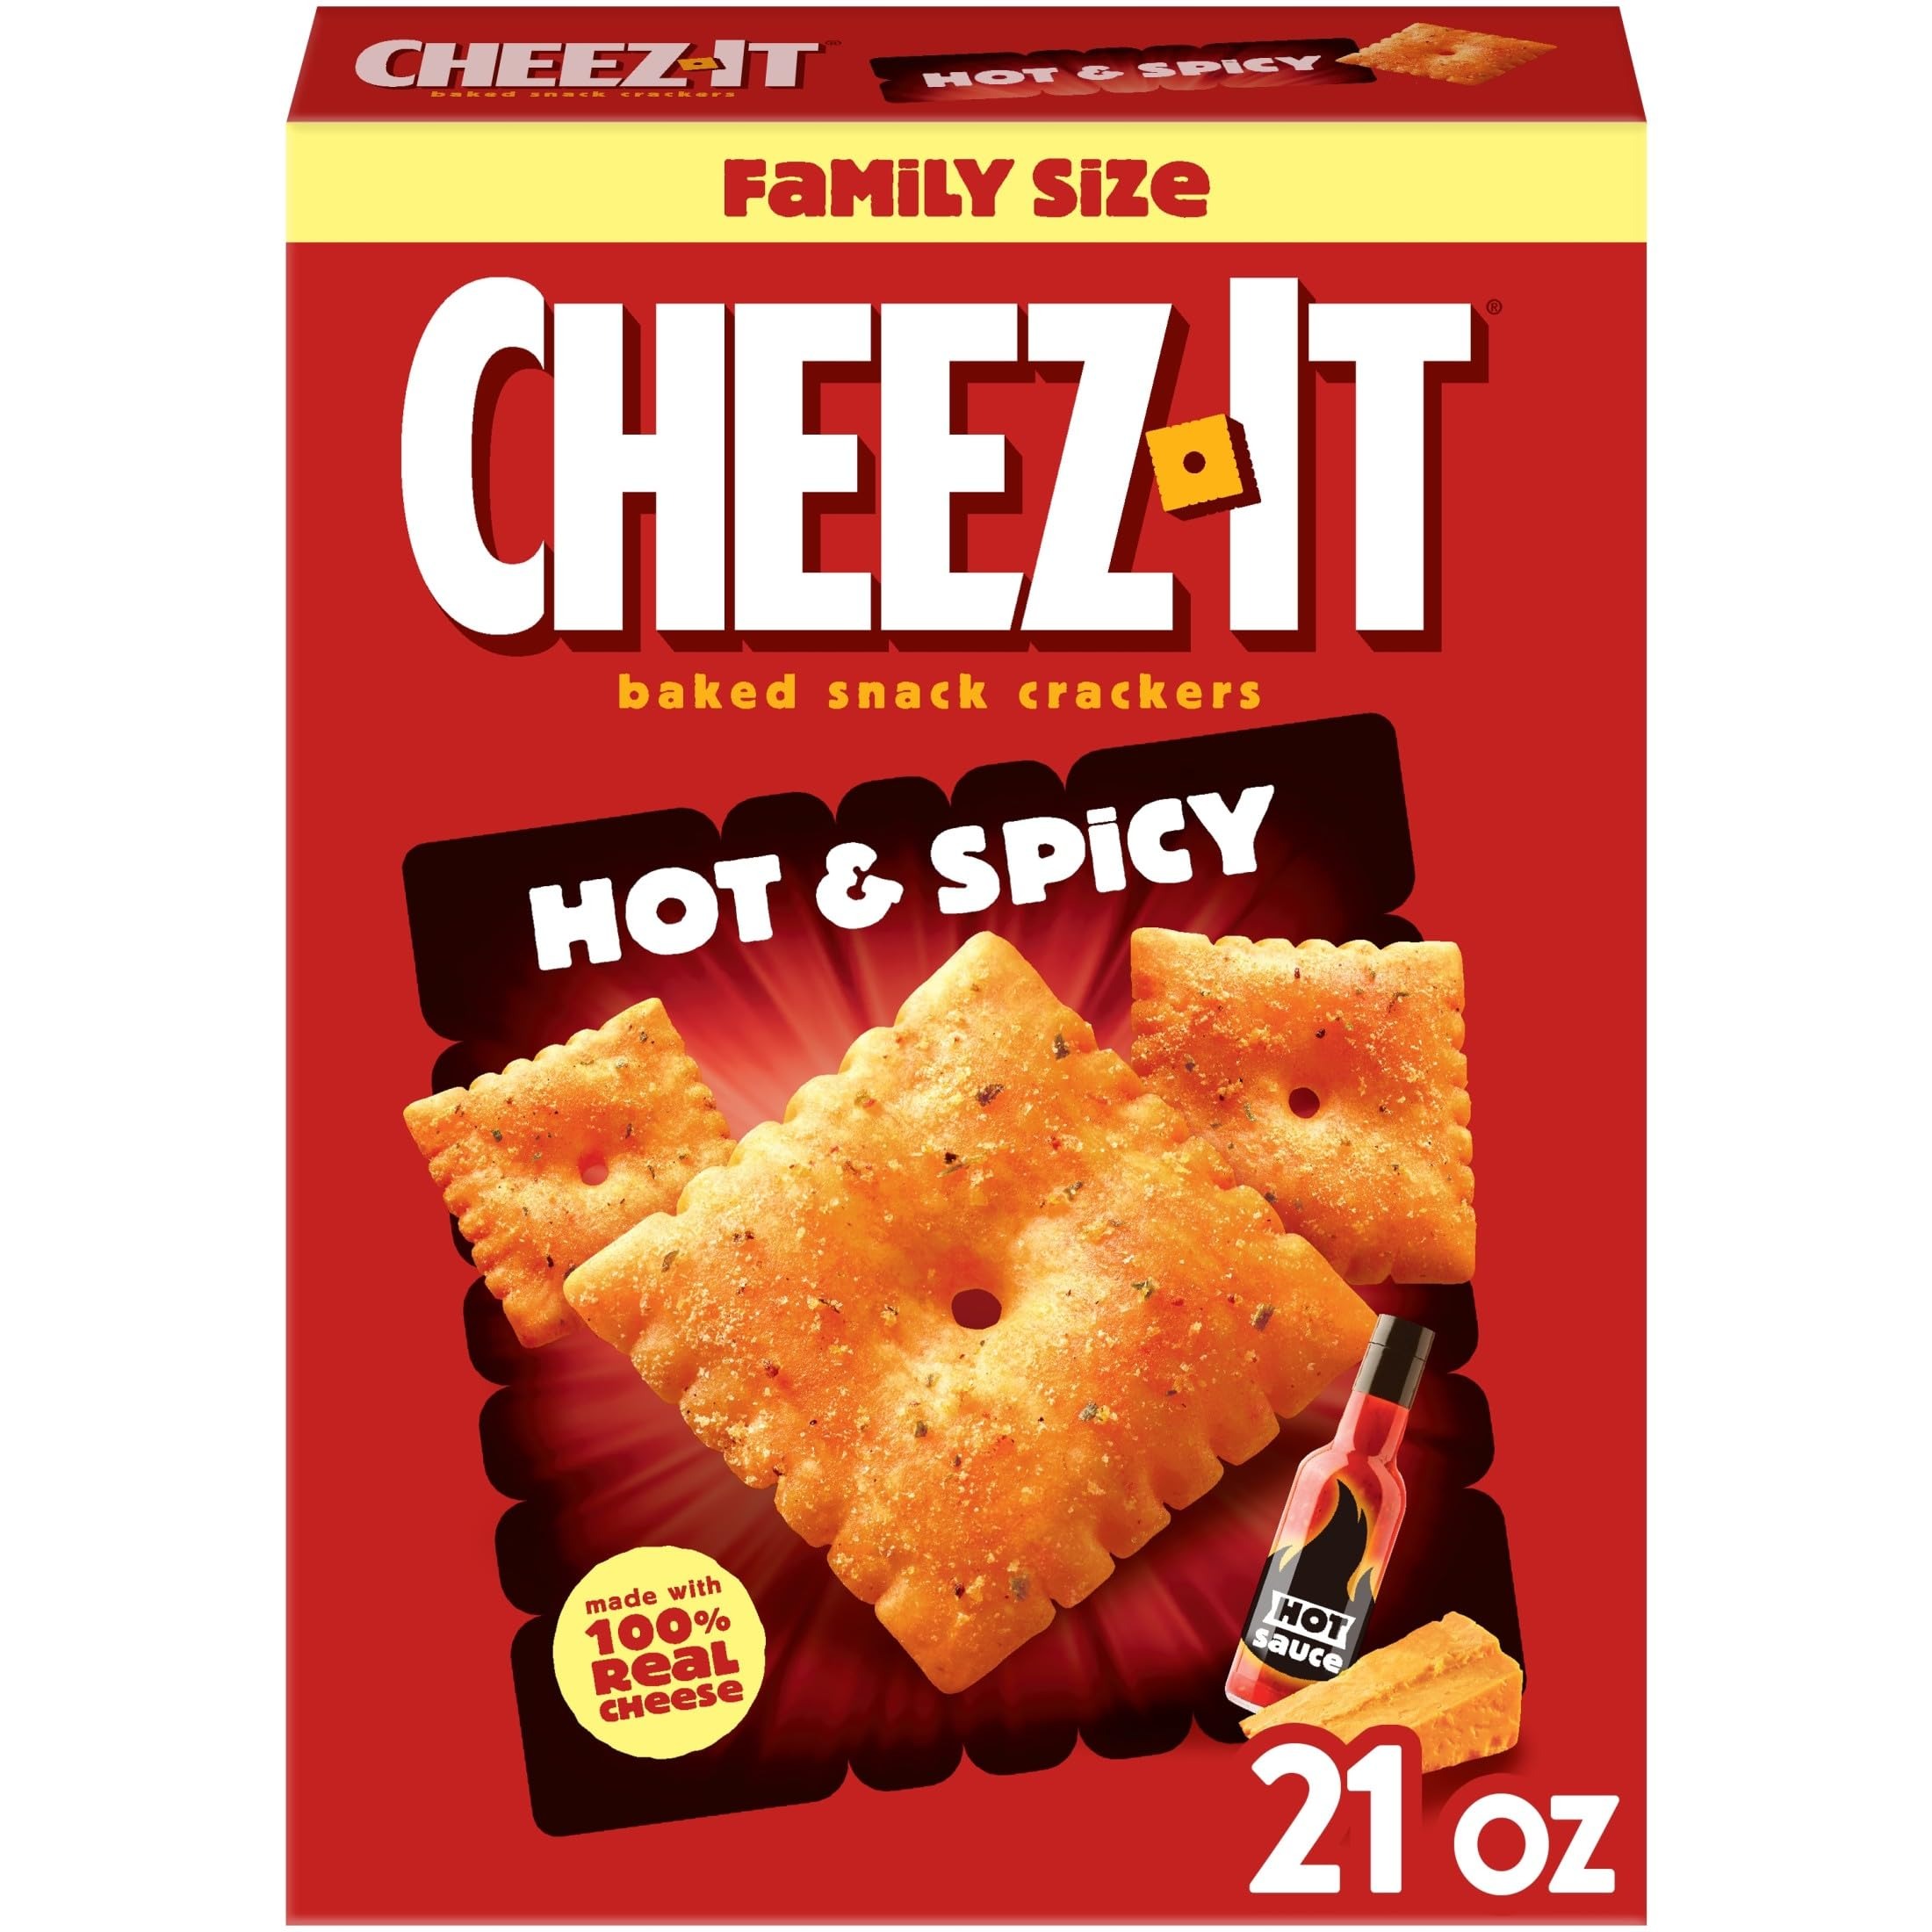
Item Name: Cheez-It Baked Snack Crackers, Lunch Snacks, Family Size, Hot and Spicy, 21oz Box (1 Box)
Bullet Point 1: Deliciously cheesy, hot and spicy snack crackers made with 100% real cheese and a sprinkle of salt
Bullet Point 2: Ignite cravings with the flamin' hot bold crunch found in each and every Cheez-It Hot and Spicy cracker; Want It, Need It, Cheez-It
Bullet Point 3: Made with 100% real cheese aged for a bold taste; Kosher Dairy; Contains wheat, milk, and soy ingredients
Bullet Point 4: Enjoy a cheesy, satisfying crunch at family movie nights, for lunch snacks, cracker spreads, or as an afternoon treat; Pack in lunch boxes or backpacks
Bullet Point 5: Includes 1, 21oz family-size box of ready-to-eat baked snack crackers; Shelf stable and packaged for freshness
Value: 21.0
Unit: Ounce

Price: 6.29